Eubank Hall

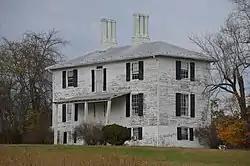
Rear and southeastern side

Eubank Hall, also known as Haleysburg and Eubank Plantation, is a historic home located near Fort Mitchell, Lunenburg County, Virginia. It is an L-shaped dwelling, consisting of a -story frame, square, single-pen house built about 1790, with a later two-story frame addition, and a three-story, frame, single-pile addition added about 1846. It has a hipped roof and features two Jacobean-style chimneys. Also on the property is the contributing foundation of a kitchen.